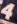
Number: 4